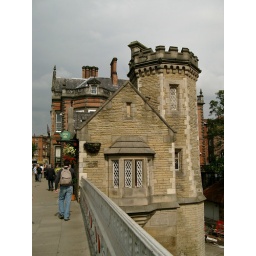
A tower thing on a bridge over the Rover Ouse, York, England. (Taken in 2006.)